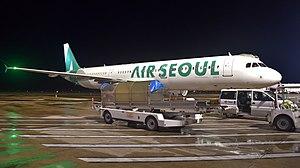
Air Seoul est une compagnie aérienne à bas prix sud-coréen et une filiale d'Asiana Airlines. La compagnie est basée à l'aéroport international d'Incheon à Séoul, à partir de laquelle elle assure des vols vers des destinations internationales. Elle a lancé ses opérations le 11 juillet 2016.